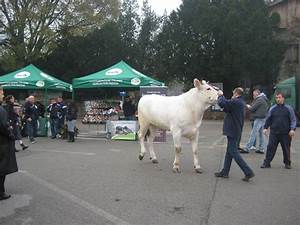
Label: mucca